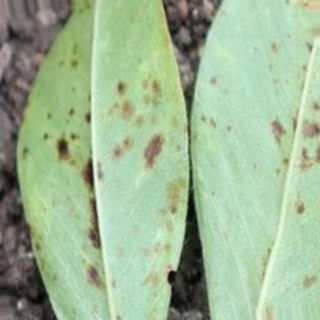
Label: groundnut_rust